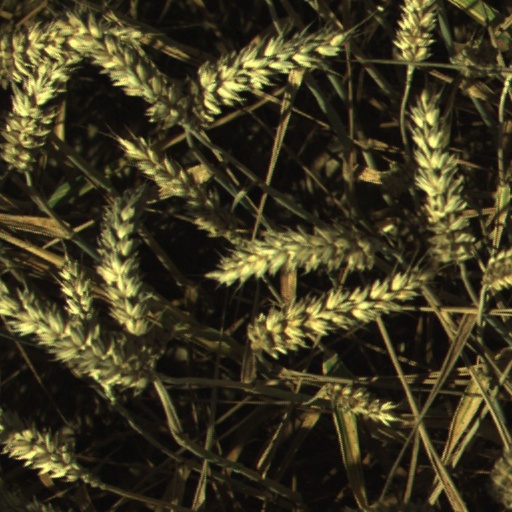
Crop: wheat